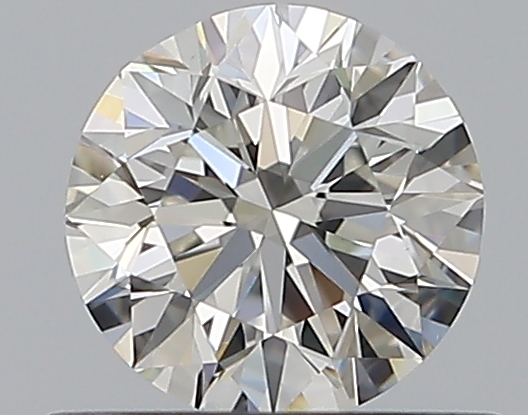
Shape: round
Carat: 0.5
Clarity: VS1
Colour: H
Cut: VG
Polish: EX
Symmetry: GD
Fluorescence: F
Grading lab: GIA
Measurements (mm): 4.99 x 5.06 x 3.19